Małgorzata Wiese-Jóźwiak

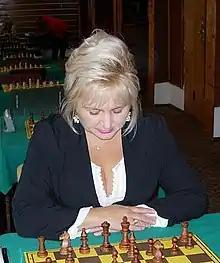
Małgorzata Wiese-Jóźwiak in 2006

Małgorzata Wiese-Jóźwiak ( Wiese, born 16 March 1961) is a Polish chess player who won the Polish Women's Chess Championship in 1985. She received the FIDE title of Woman International Master (WIM) in 1981.